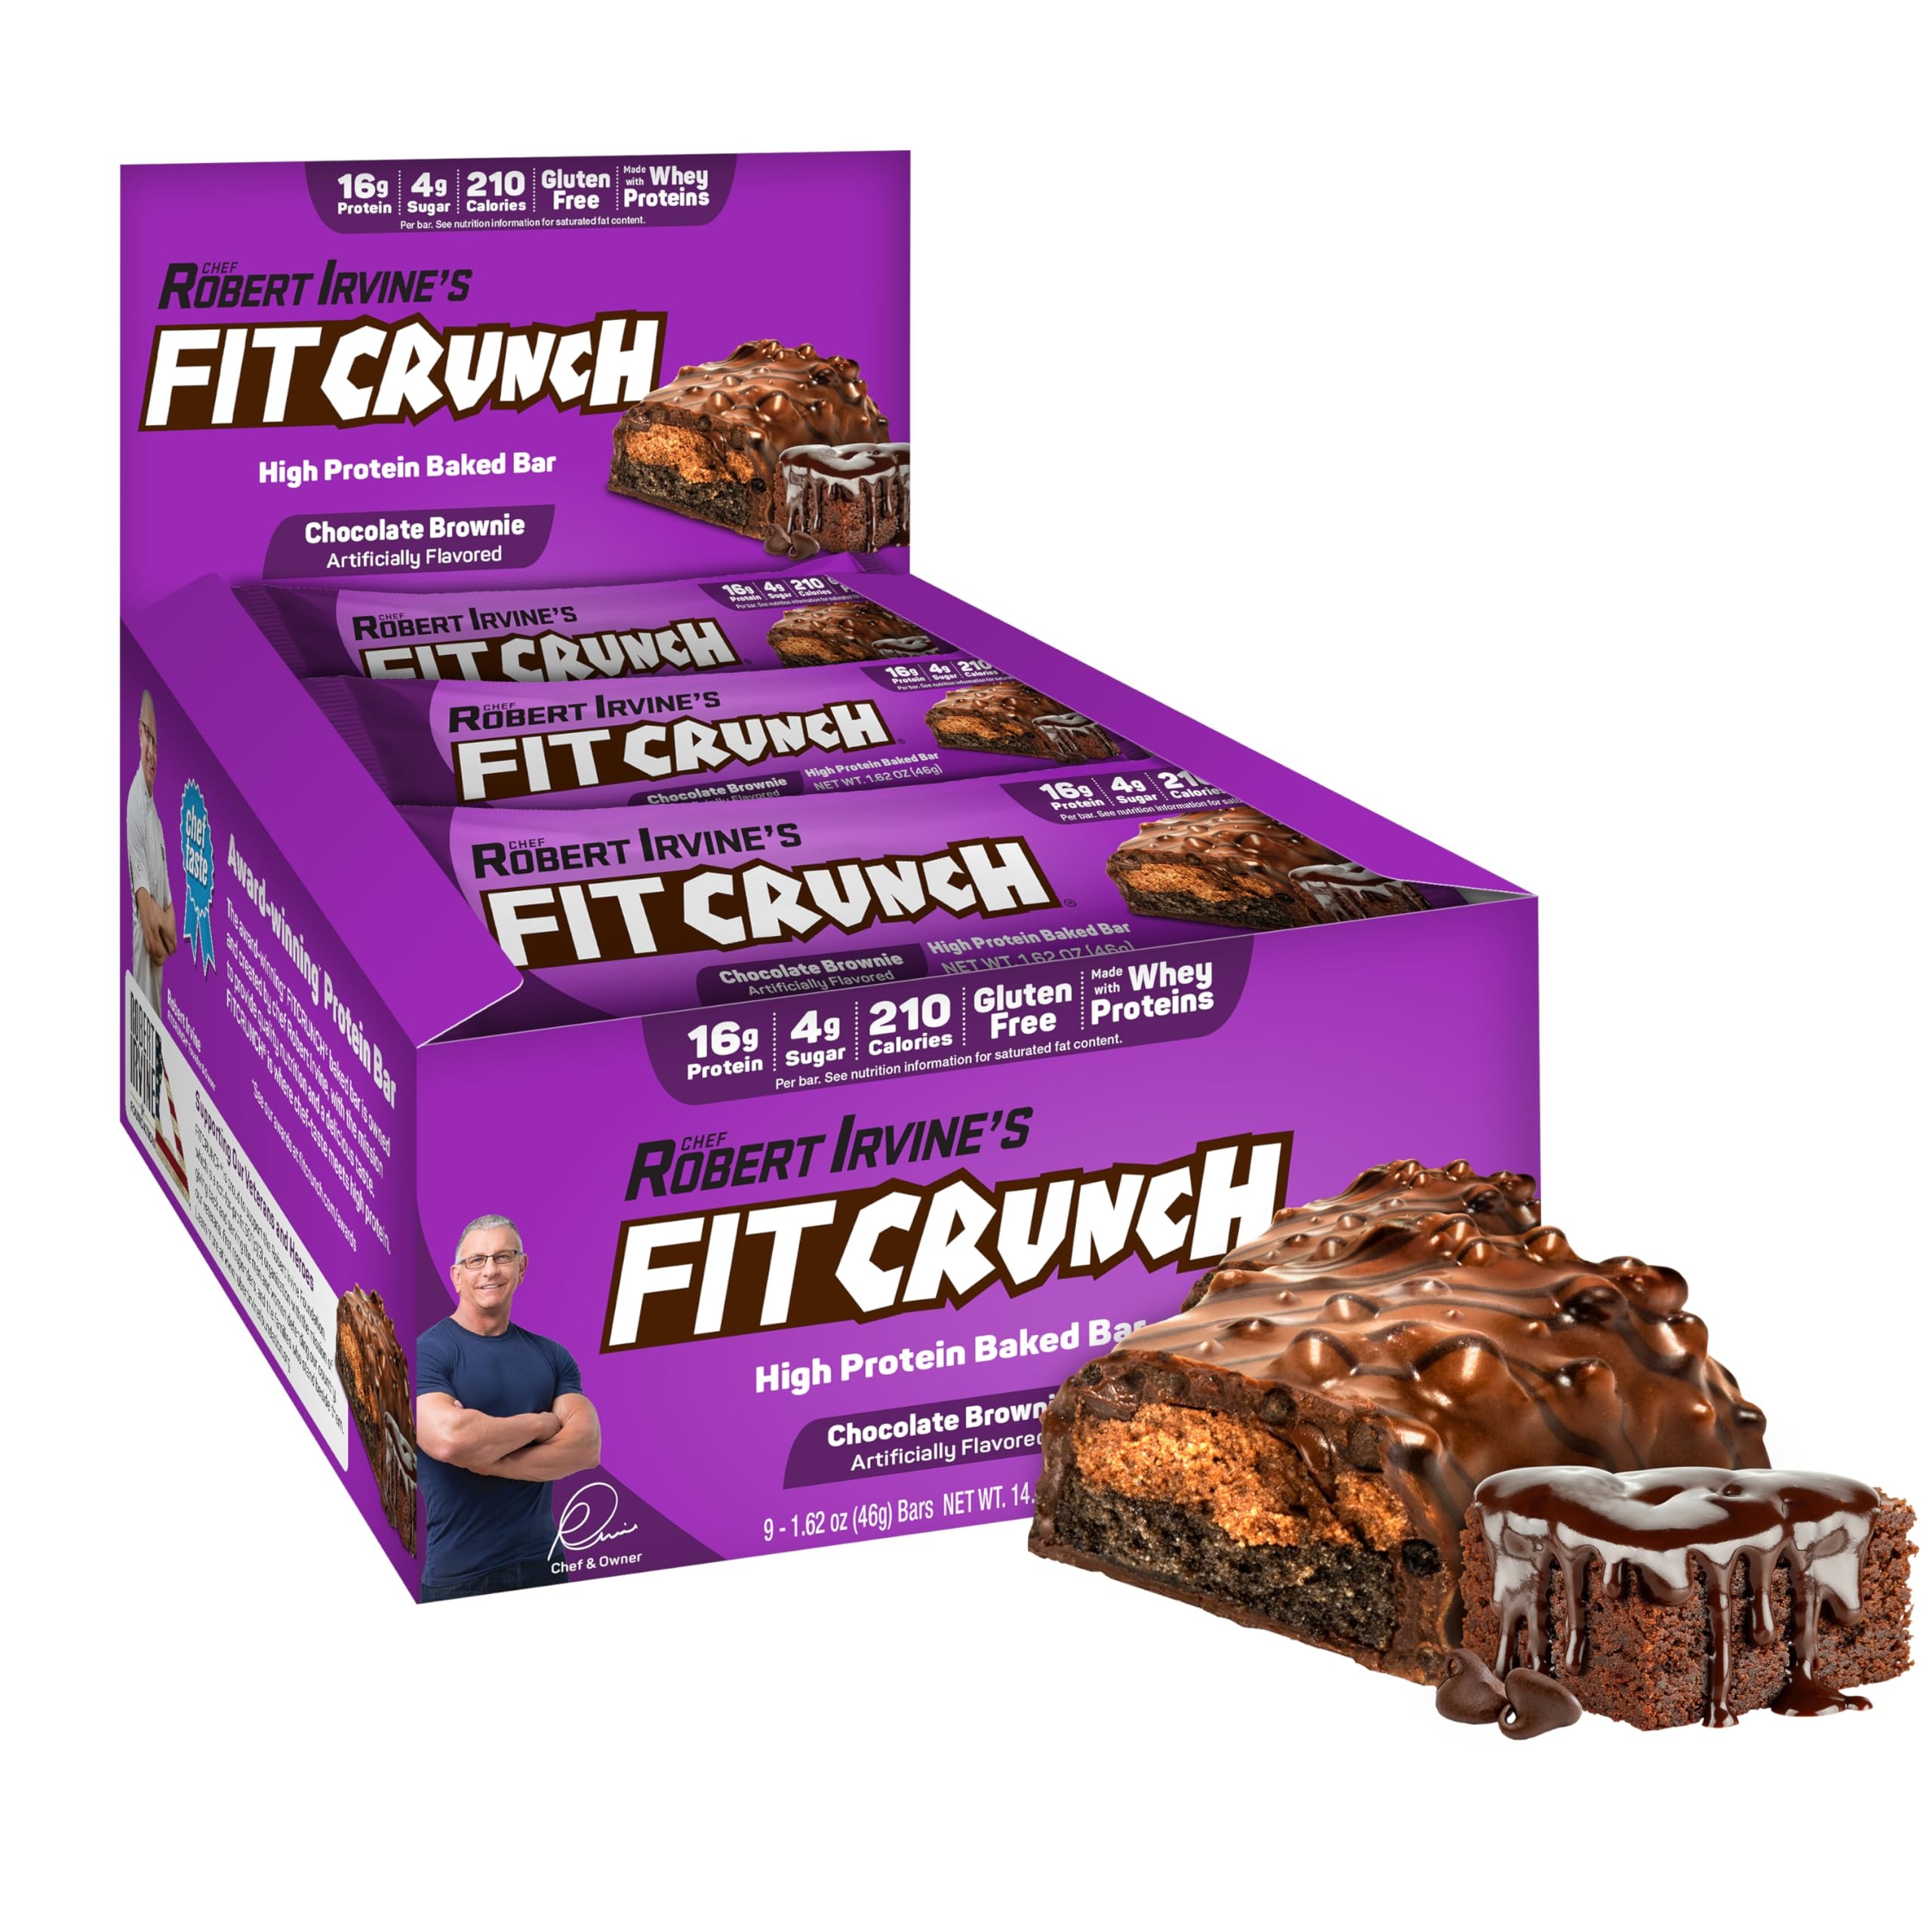
Item Name: FITCRUNCH Snack Size Protein Bars, 6-Layer Baked Bar, 4g of Sugar, Gluten Free & Soft Cake Core (9 Bars, Chocolate Brownie)
Bullet Point 1: 16 grams of protein
Bullet Point 2: 4 grams of sugar
Bullet Point 3: 210 Calories
Bullet Point 4: Gluten Free
Bullet Point 5: Chef Created
Bullet Point 6: Unique 6-Layer Baked Bar
Product Description: Reward yourself with a decadent chocolate brownie inspired treat! You deserve a few brownie points and that's why Chef Robert Irvine crafted the ultimate chocolate lover’s protein bar. The FITCRUNCH Chocolate Brownie Flavored Baked Bar is packed with rich chocolatey layers that capture the soft center of a brownie along with the crunchy edge everyone fights over. Chef Robert’s Chocolate Brownie flavored bar is your ticket to enjoying a delicious treat! With its irresistible taste and 16 grams of protein; this bar takes the cake when it comes to treating yourself on-the-go.
Value: 14.58
Unit: Ounce

Price: 18.93